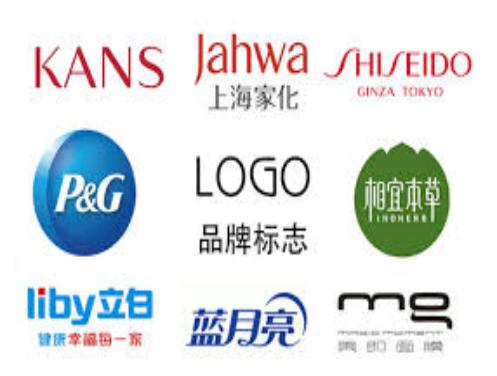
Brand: INOHERB-1
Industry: Necessities